Wilf Scolding

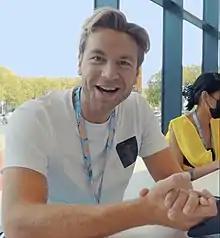
Scolding at the 2021 German Comic Con

Wilfred John Scolding (born 25 April 1990) is a British actor. On television, he is known for his role in the BBC One drama "The Passing Bells" (2014) and the Netflix series "The One" (2021). His films include "Bees Make Honey" (2017).